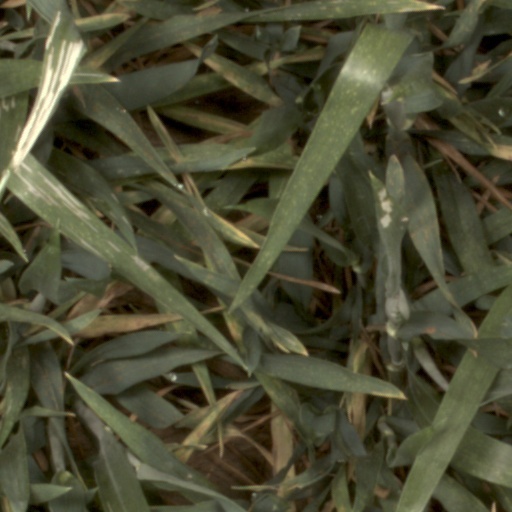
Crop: wheat